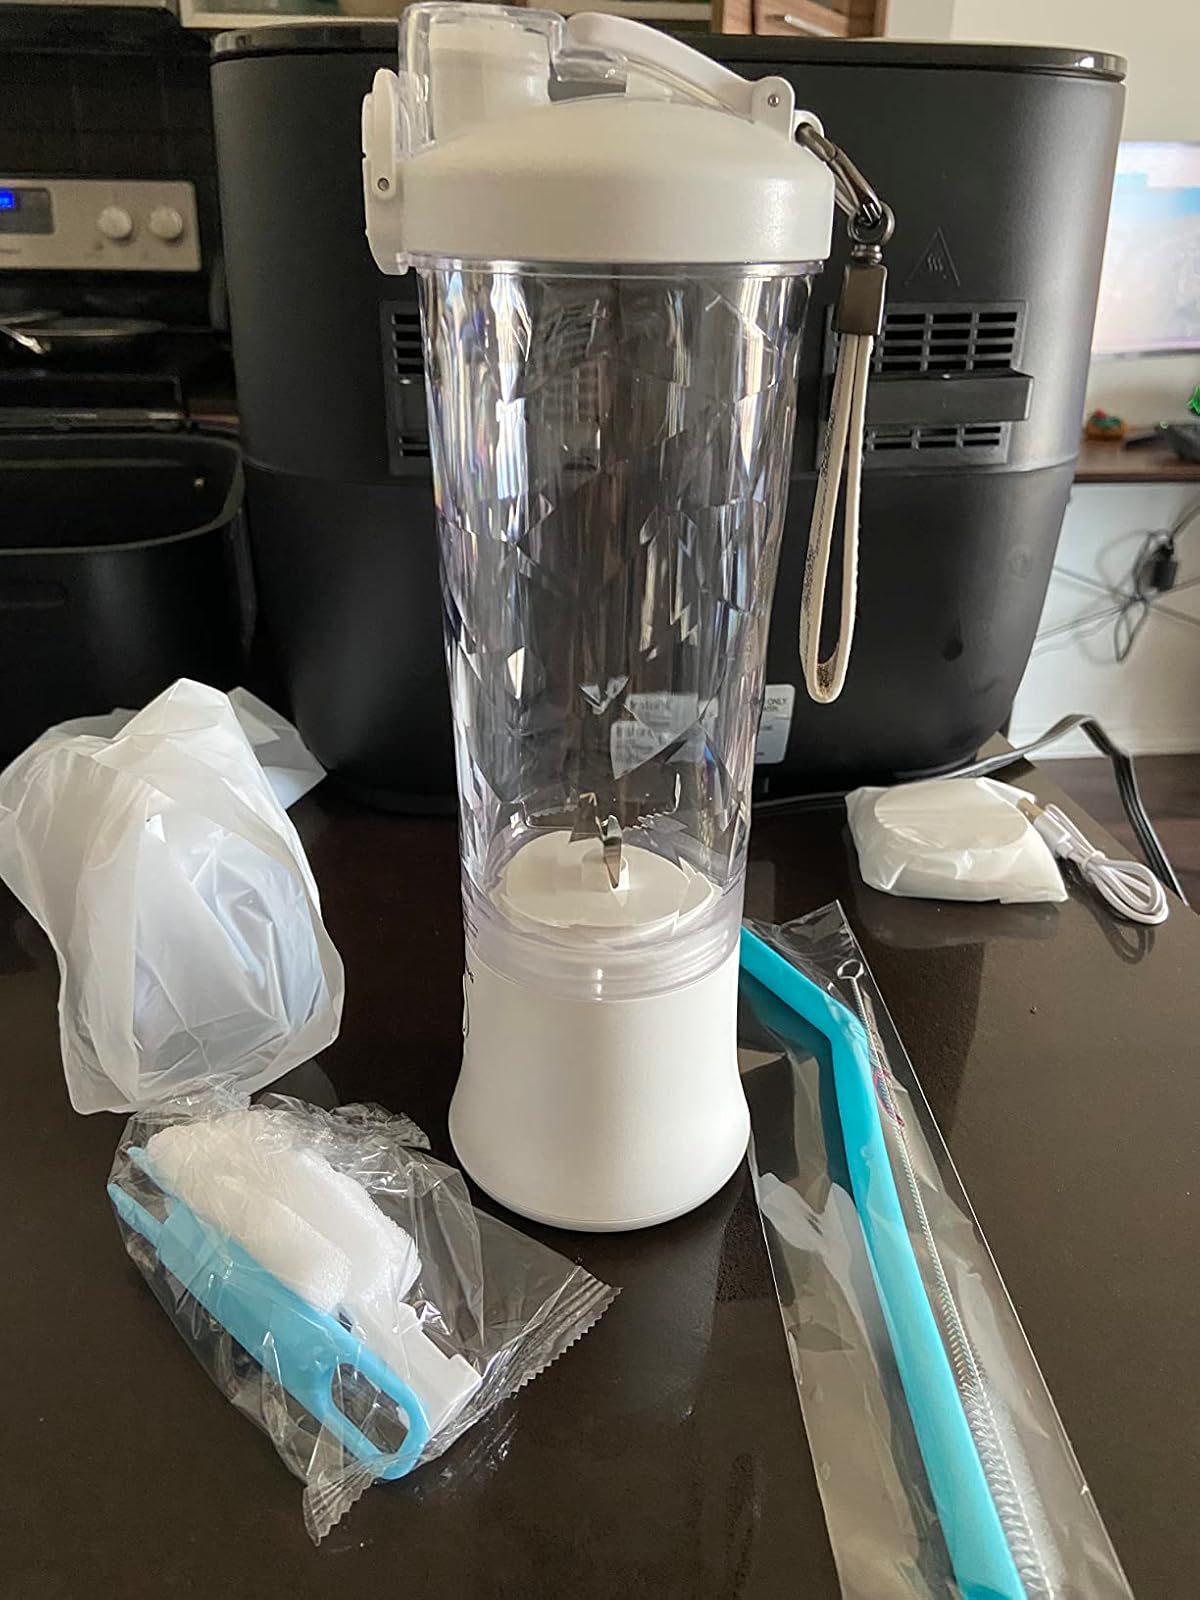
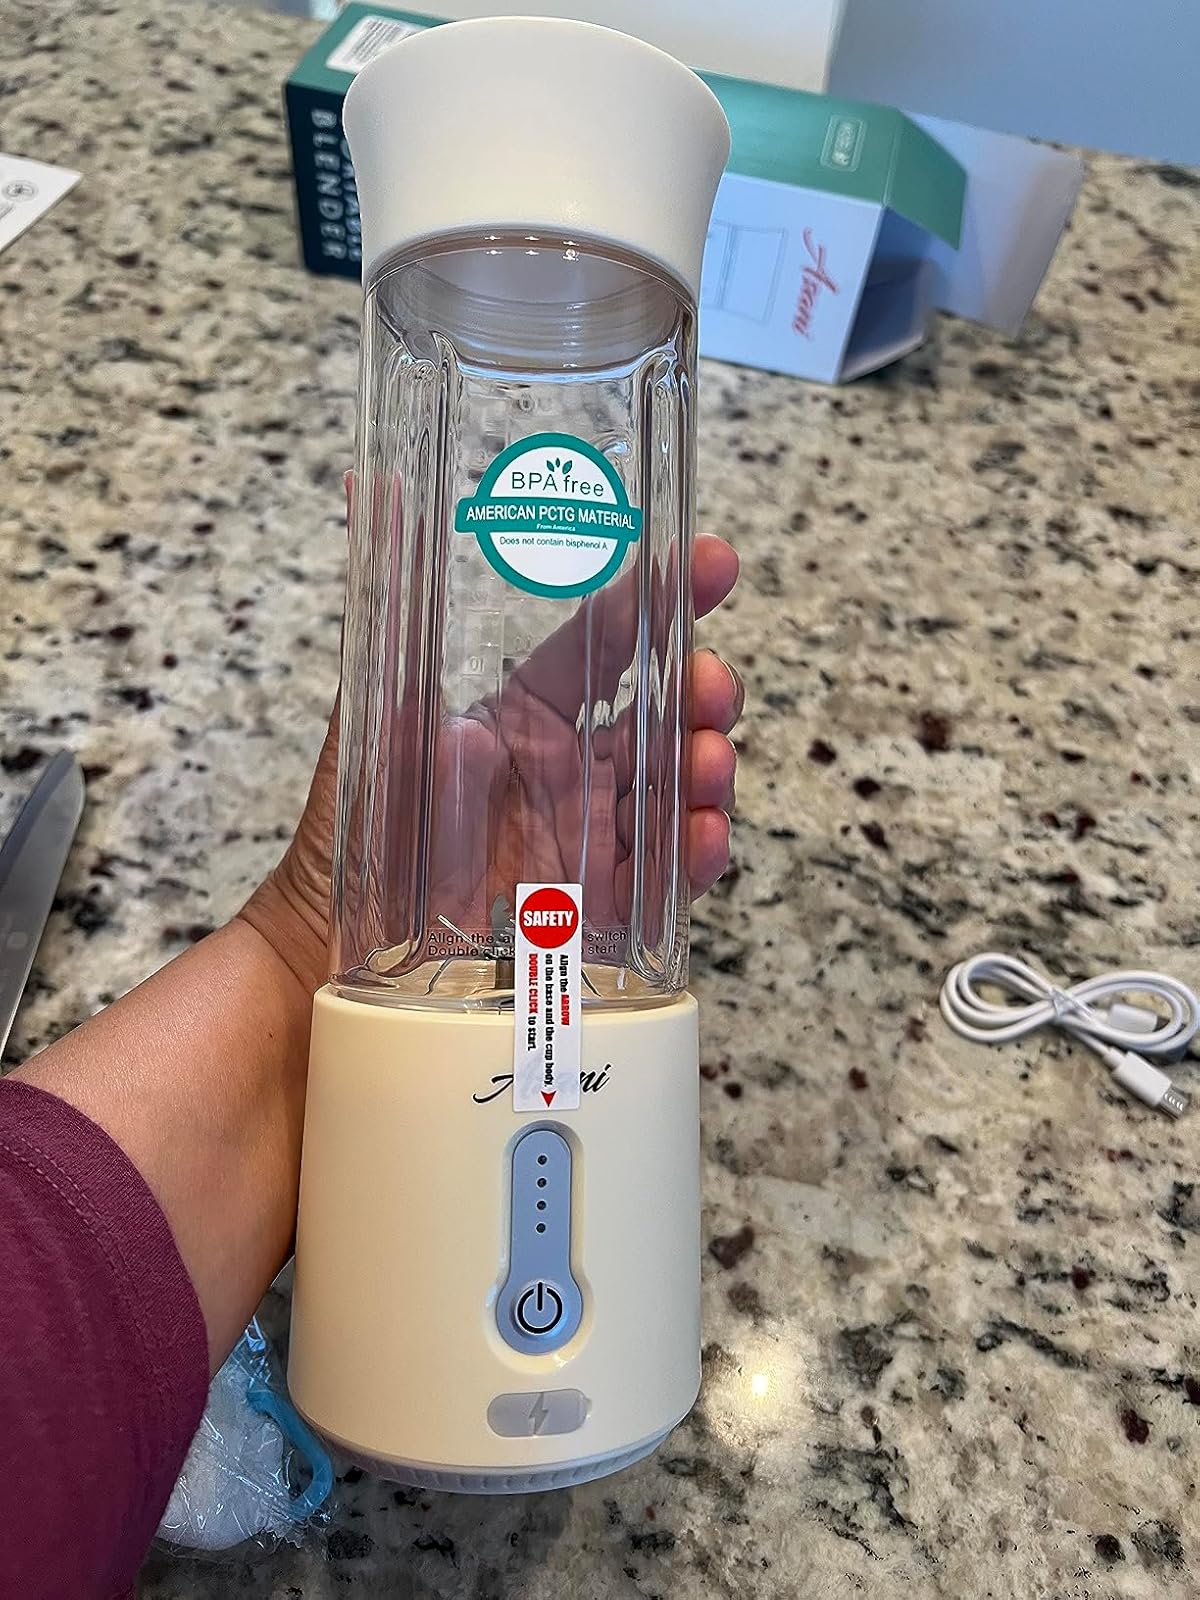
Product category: items_blender
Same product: no